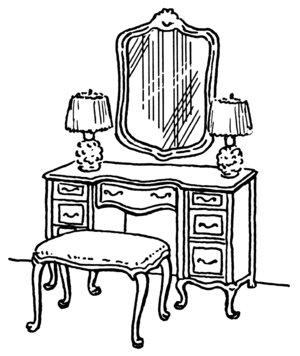
Une chambre à coucher, ou plus usuellement chambre, est la pièce d'une habitation destinée à assurer le sommeil ou le repos de l'habitant, et qui comporte en principe au moins un lit.